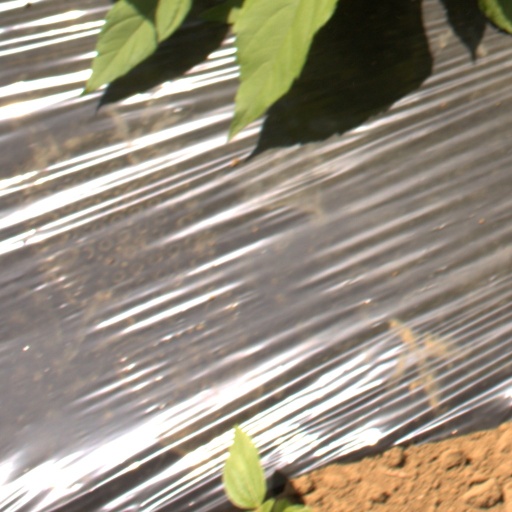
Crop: Jerusalem artichoke